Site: brandenburg
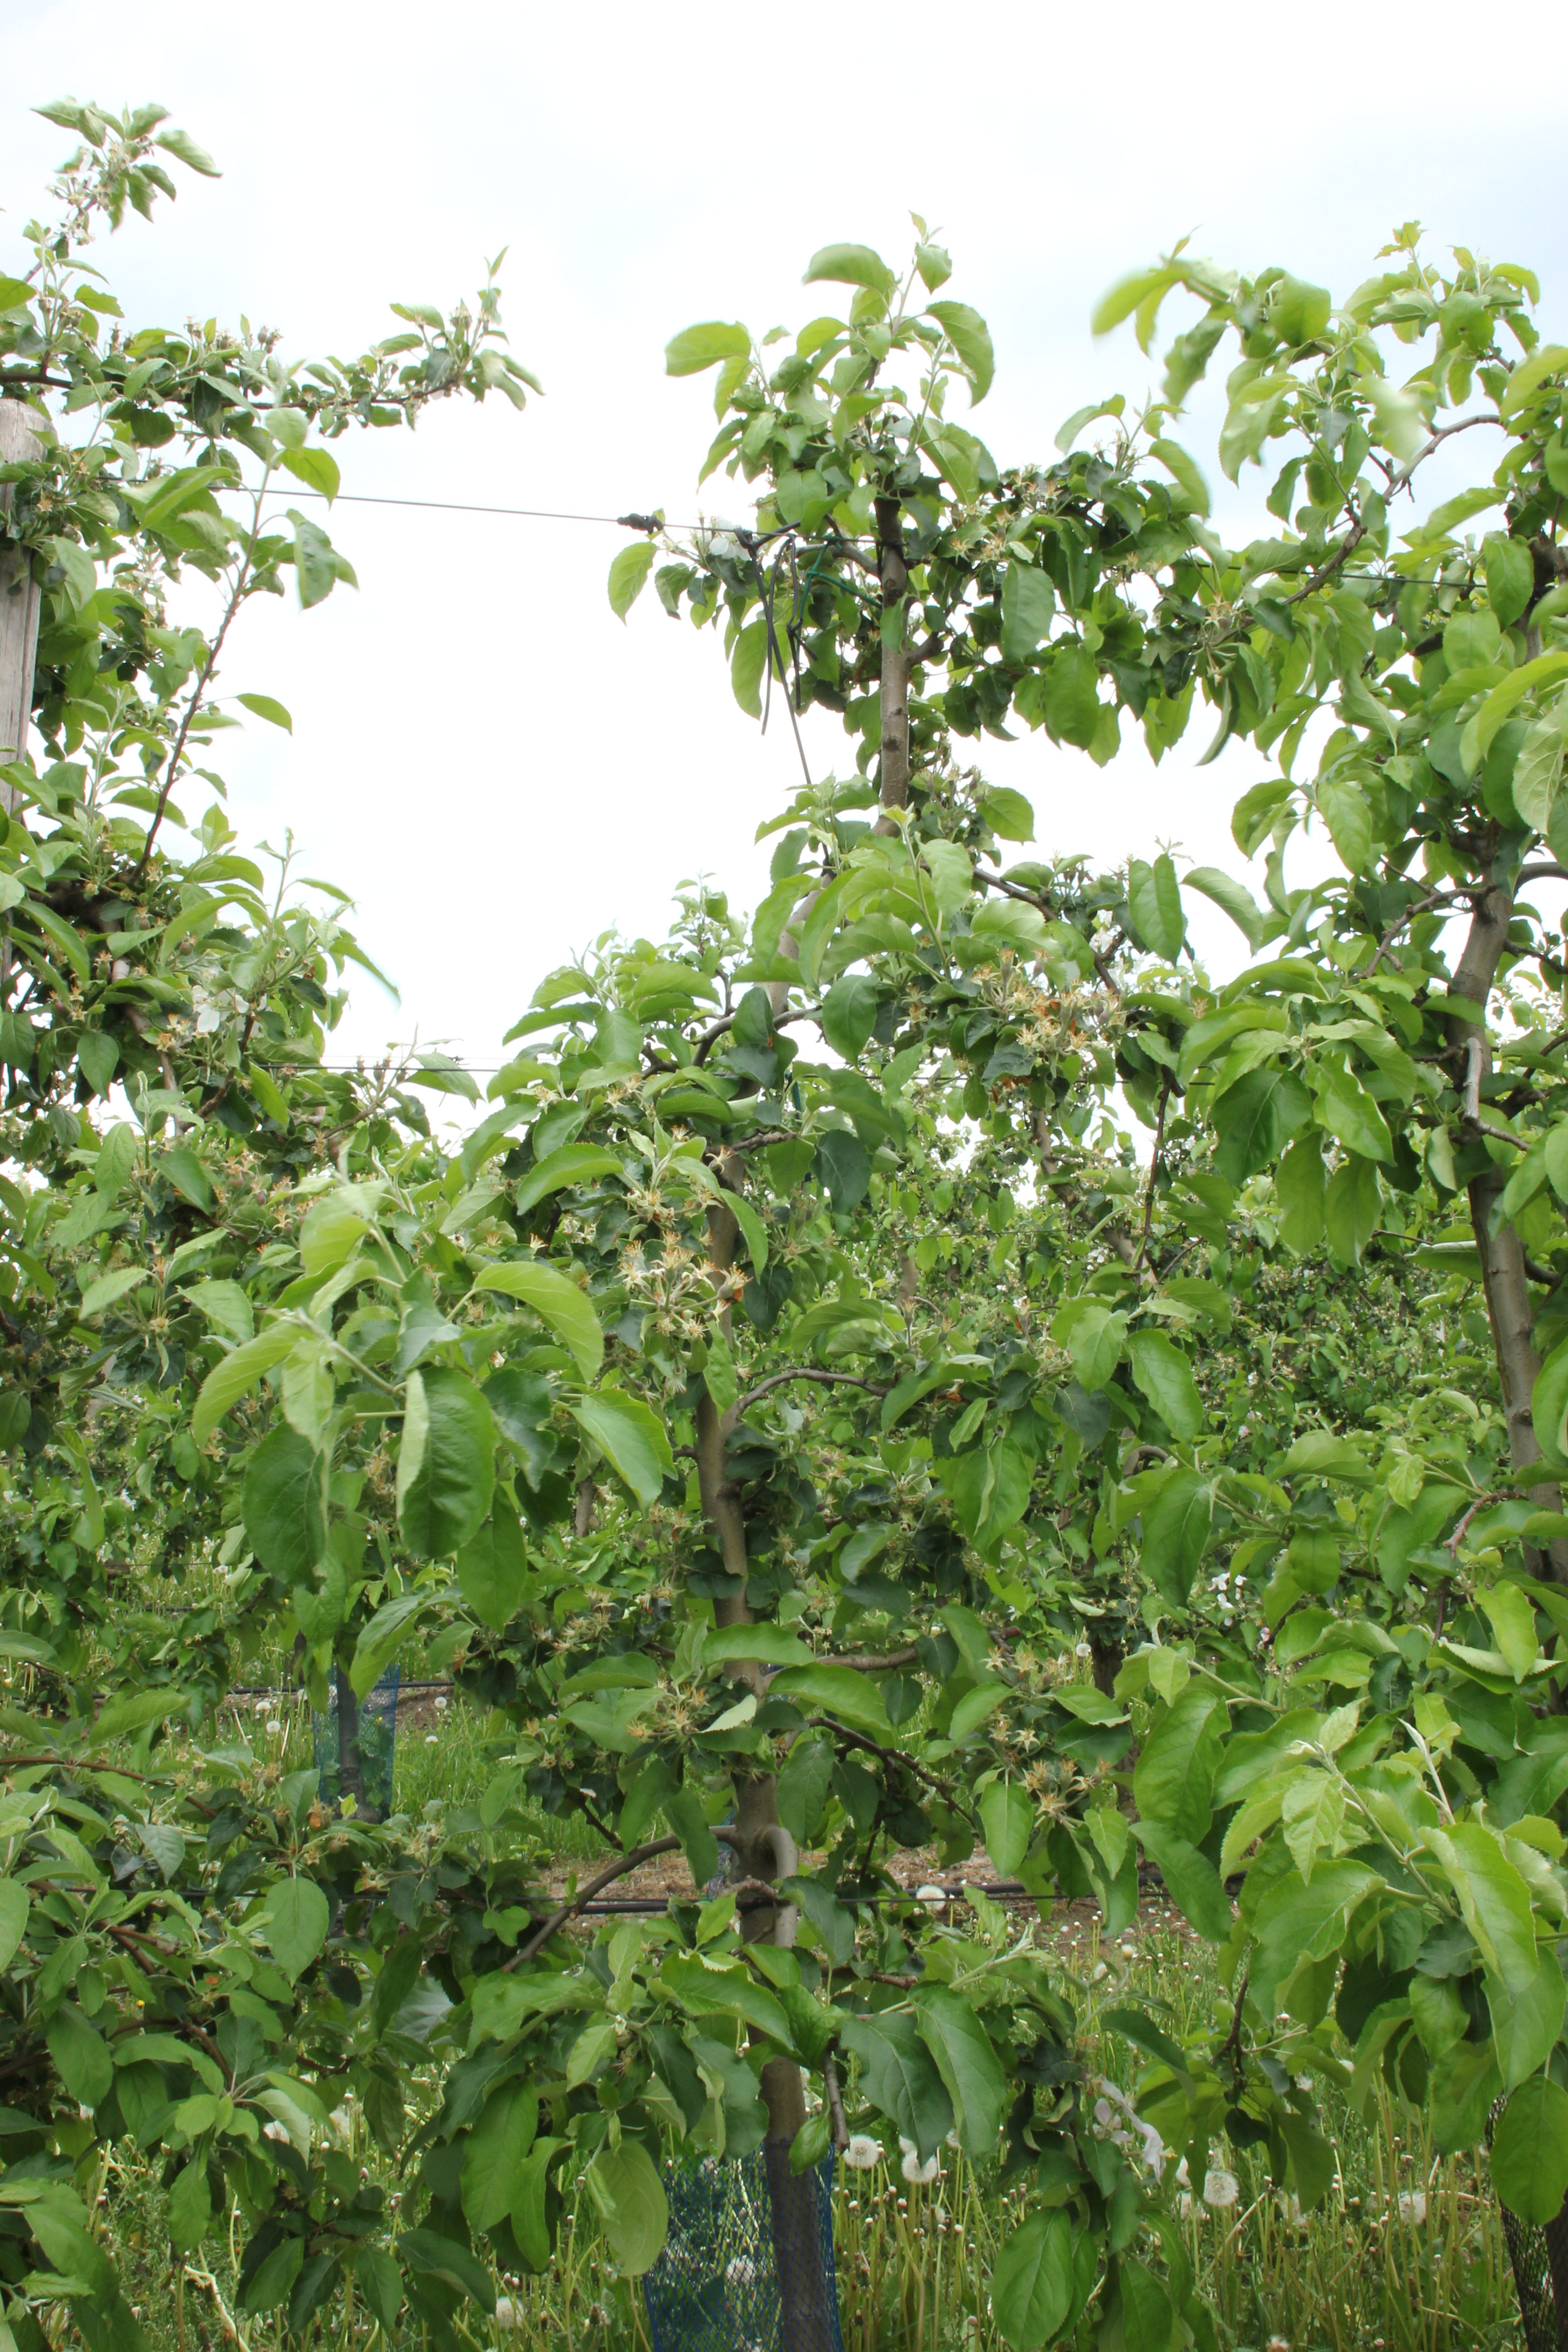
Growth stage (BBCH 67): Flowering